Cyprus mutiny

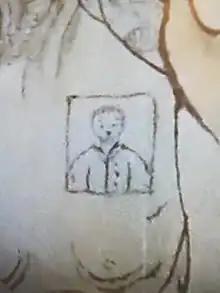
Memorial portraiture tattoo of woman with hairstyle unique to Aboriginal Tasmanians over the heart of a crew member of the piratically seized brig "Cyprus"

While the convict pirates were moored off Mugi Cove, in modern-day Tokushima Prefecture, Awa Domain spies documented the brig and reported to Hayami Zenzaemon, the Shogunate's Feudal Overseer and Yamauchi Chūdayū and Mima Katsuzō, the two samurai Field Commanders. An ink sketch by one of the spies shows a convict revealing a memorial portraiture tattoo of a woman with short-cropped hair: a style characteristic of and unique to Aboriginal Tasmanian women. The tattoo was revealed at first contact, the reveal was immediately followed by a circling glass toast and salute, and its wearer is portrayed with an expression of suppressed grief. These circumstances suggest that the bereavement was recent and had something to do with the pirates being there. The location of the tattoo suggests strong emotional attachment, the subject's gender is stated in two manuscripts and her attire resembles that of the pirates. One of the pirates is reported as having become extremely agitated and abusive when they were told to leave immediately.